Sky position (RA, Dec in degrees): 162.819, 11.863
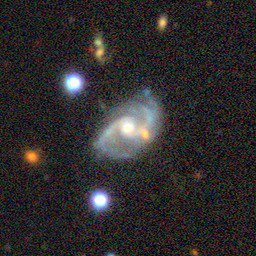
Galaxy morphology: Unbarred Loose Spiral Galaxies